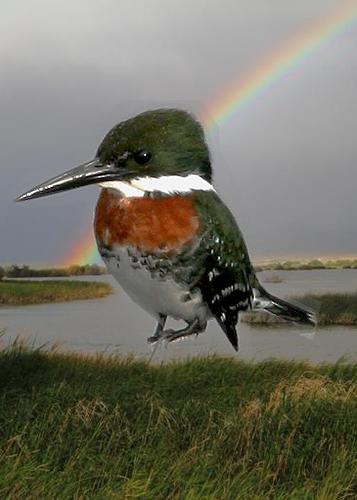
Bird species: Ringed_Kingfisher
Bird type: landbird
Background: water